John Martin's Book

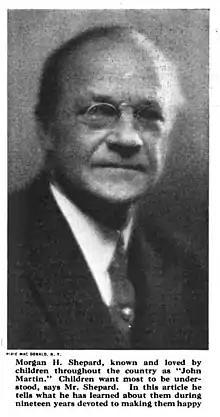
Photo of John Martin, circa 1925.

"John Martin" was the pseudonym of Morgan van Roorbach Shepard (April 8, 1865 – May 16, 1947). He was born in Brooklyn, New York but raised on a plantation in Maryland and took his name from the colony of martins that lived there. His mother died when he was nine, a crushing blow, and he was sent to a series of boarding schools where he was frequently bullied. As an adult, he claimed he was caught up in a revolution in Central America. He ended up working a variety of jobs in California, including a streetcar conductor, where he was fired for giving free rides to children, a newspaper reporter, and a bank clerk. He opened a business designing greeting cards in the Crocker Building in San Francisco, California, but it was demolished by the 1906 San Francisco earthquake and his leg was badly injured while he was trying to retrieve items from his office safe.